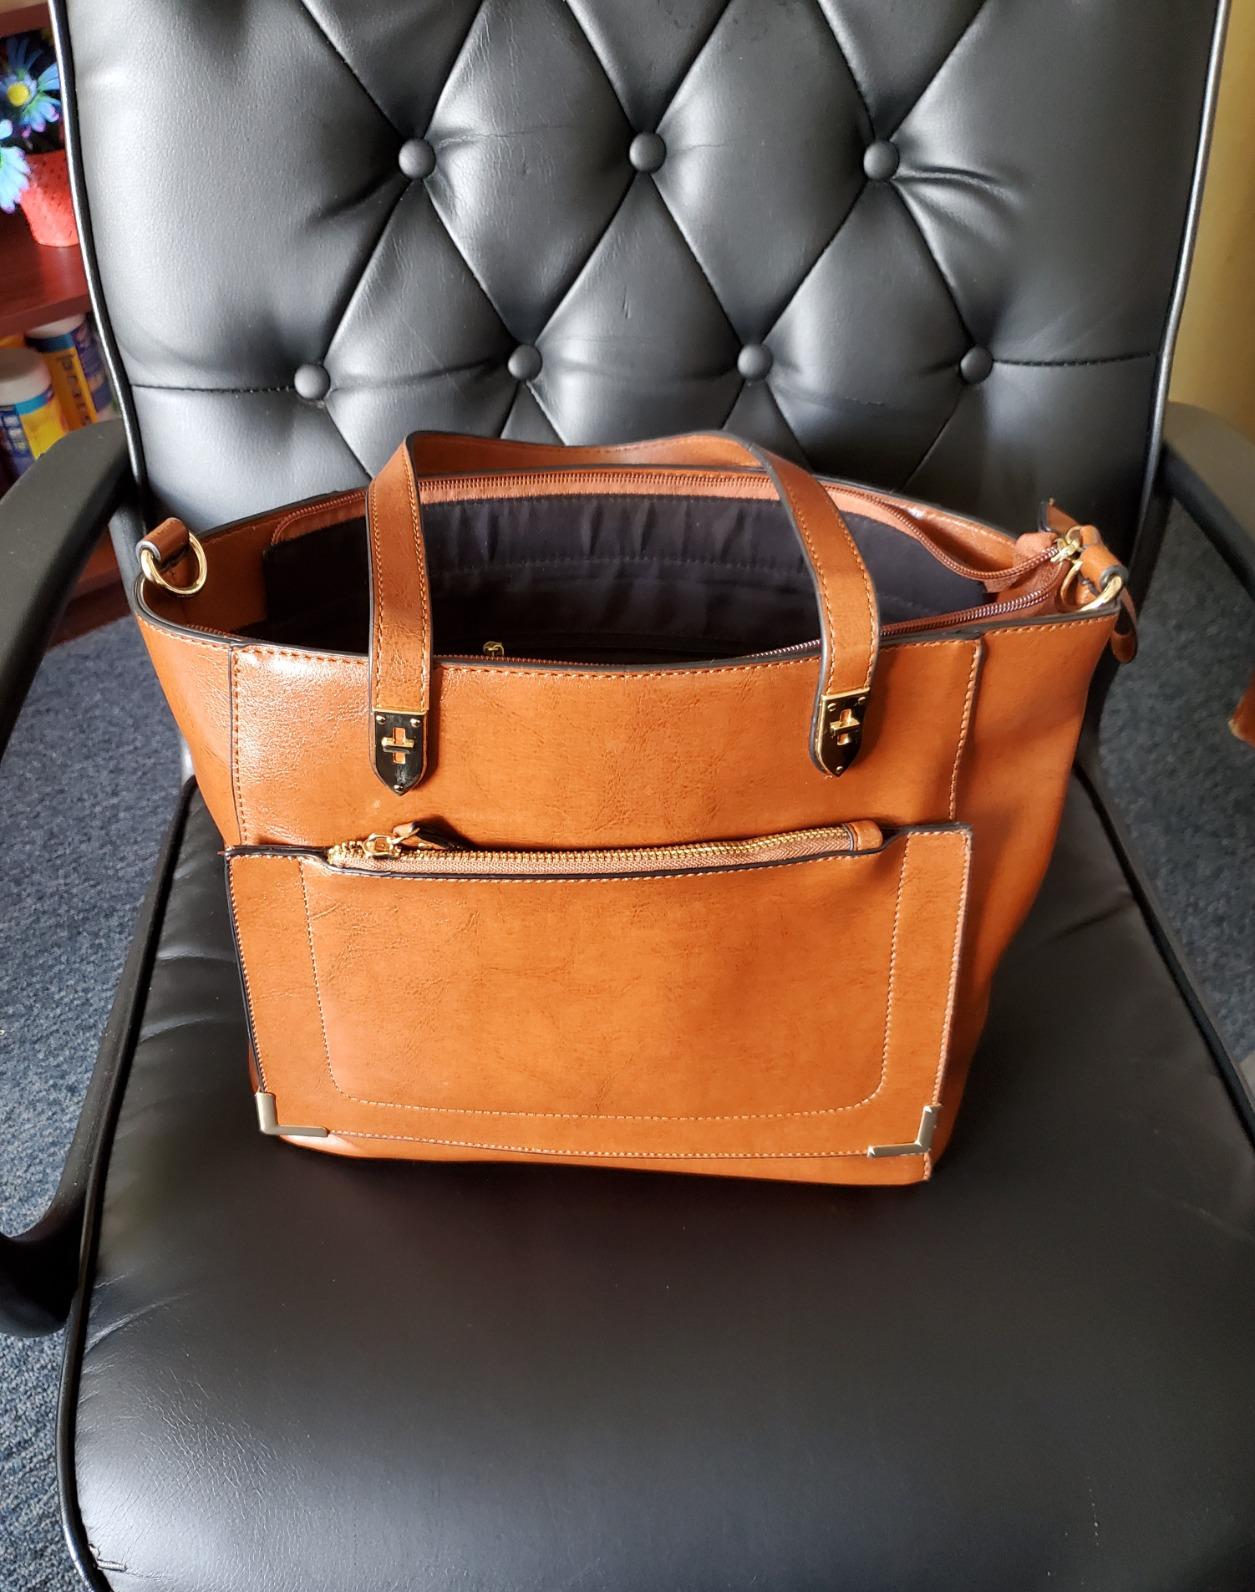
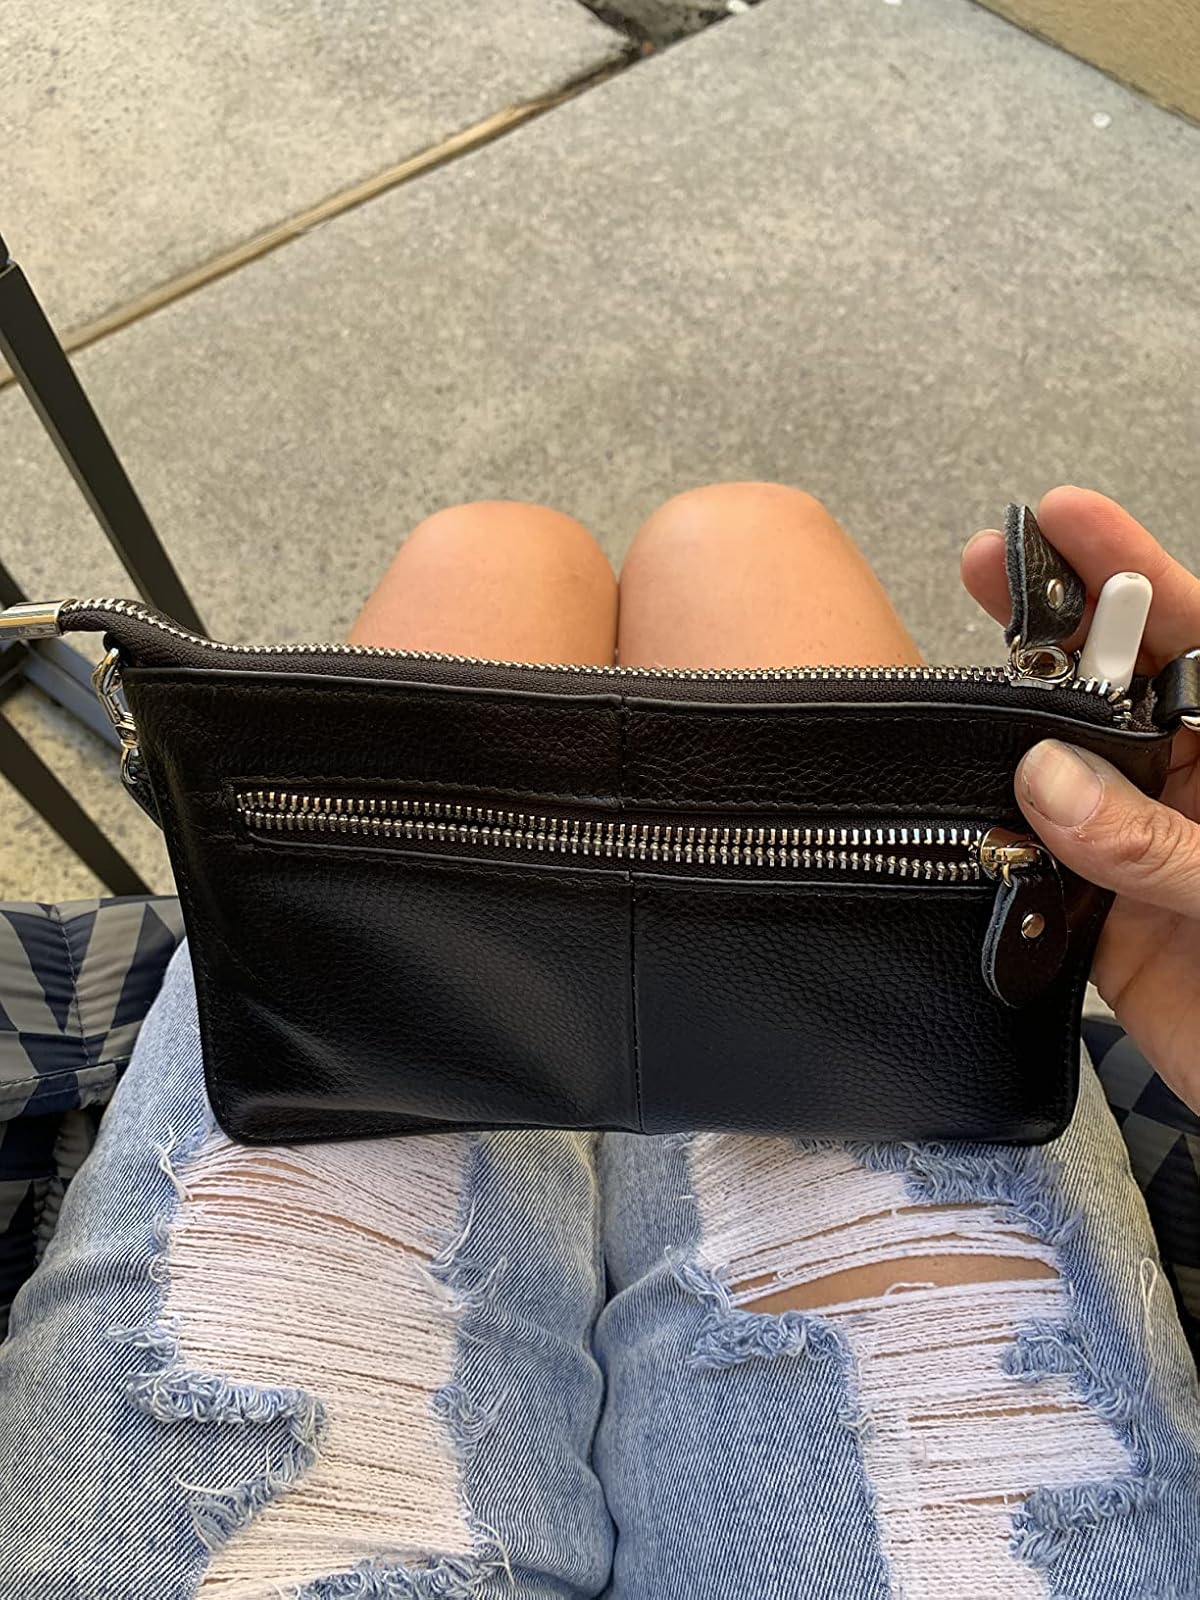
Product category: accessories_handbag
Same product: no